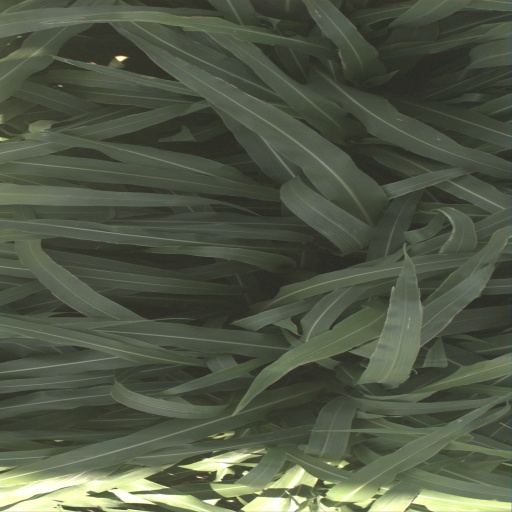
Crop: sorghum